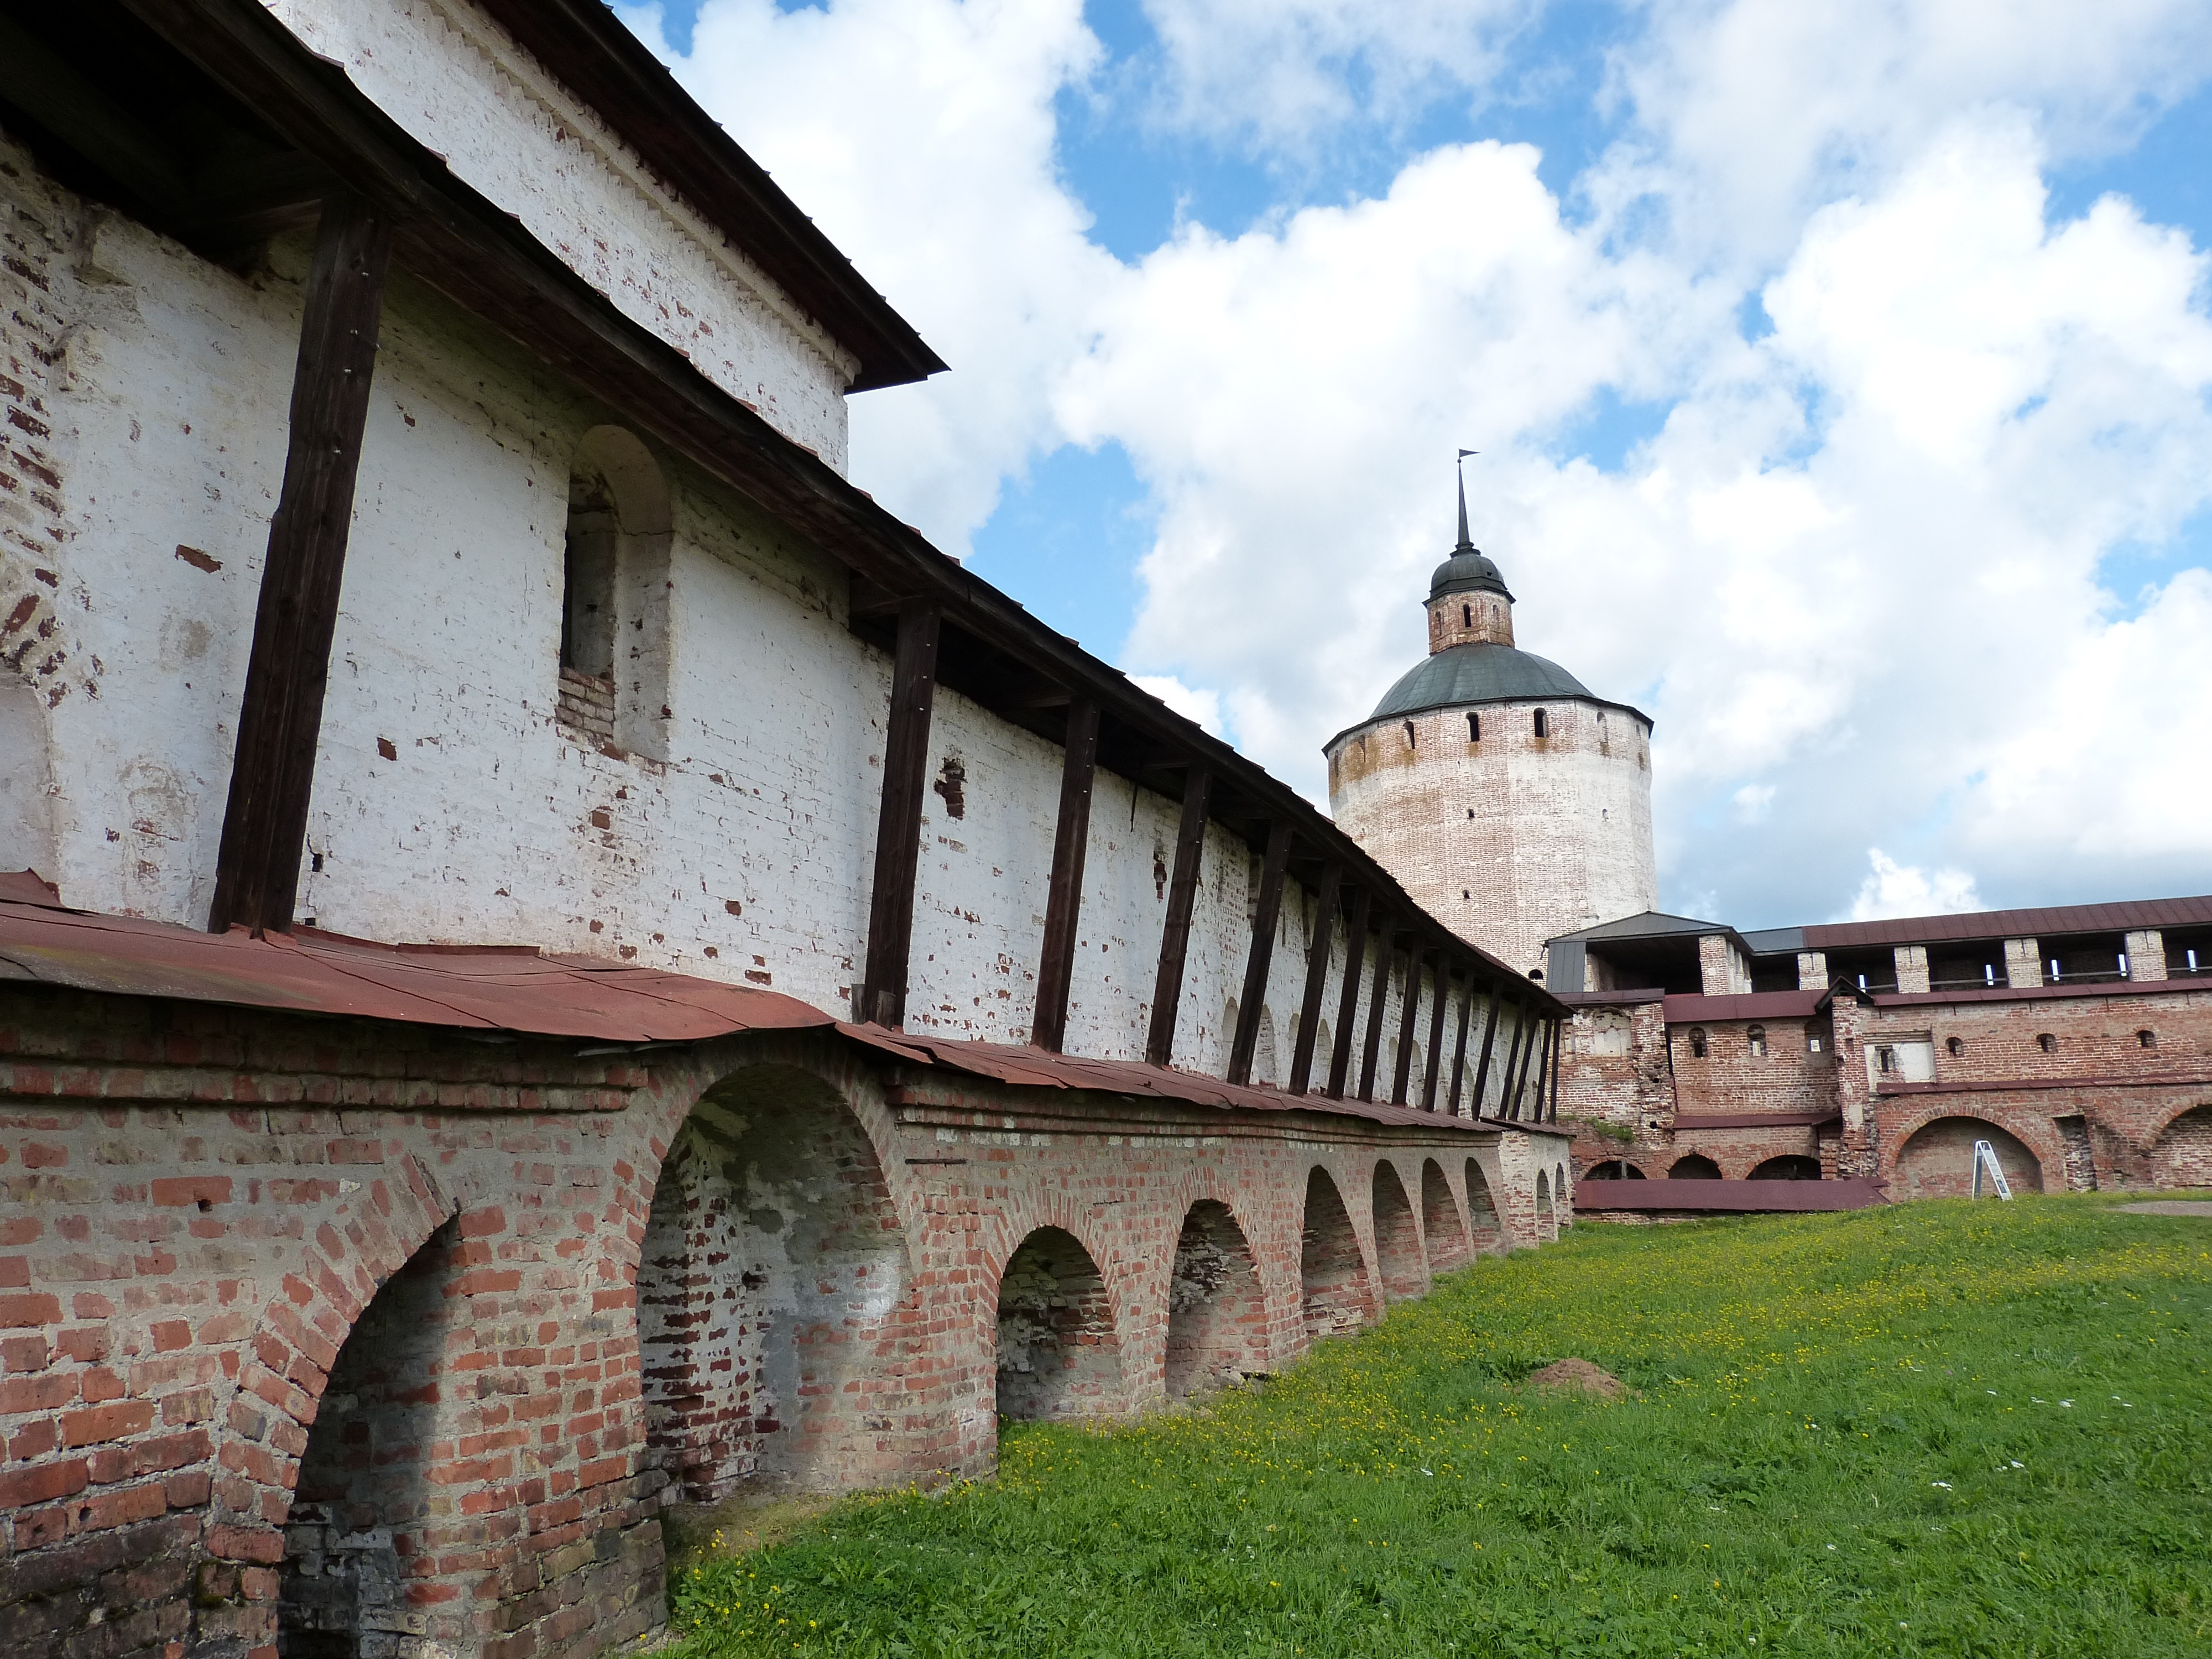
architecture, meadow, town, building, wall, stone, tower, religion, church, fortification, place of worship, monastery, history, orthodox, abbey, russia, historically, rural area, ancient history, goritsy, kirilov